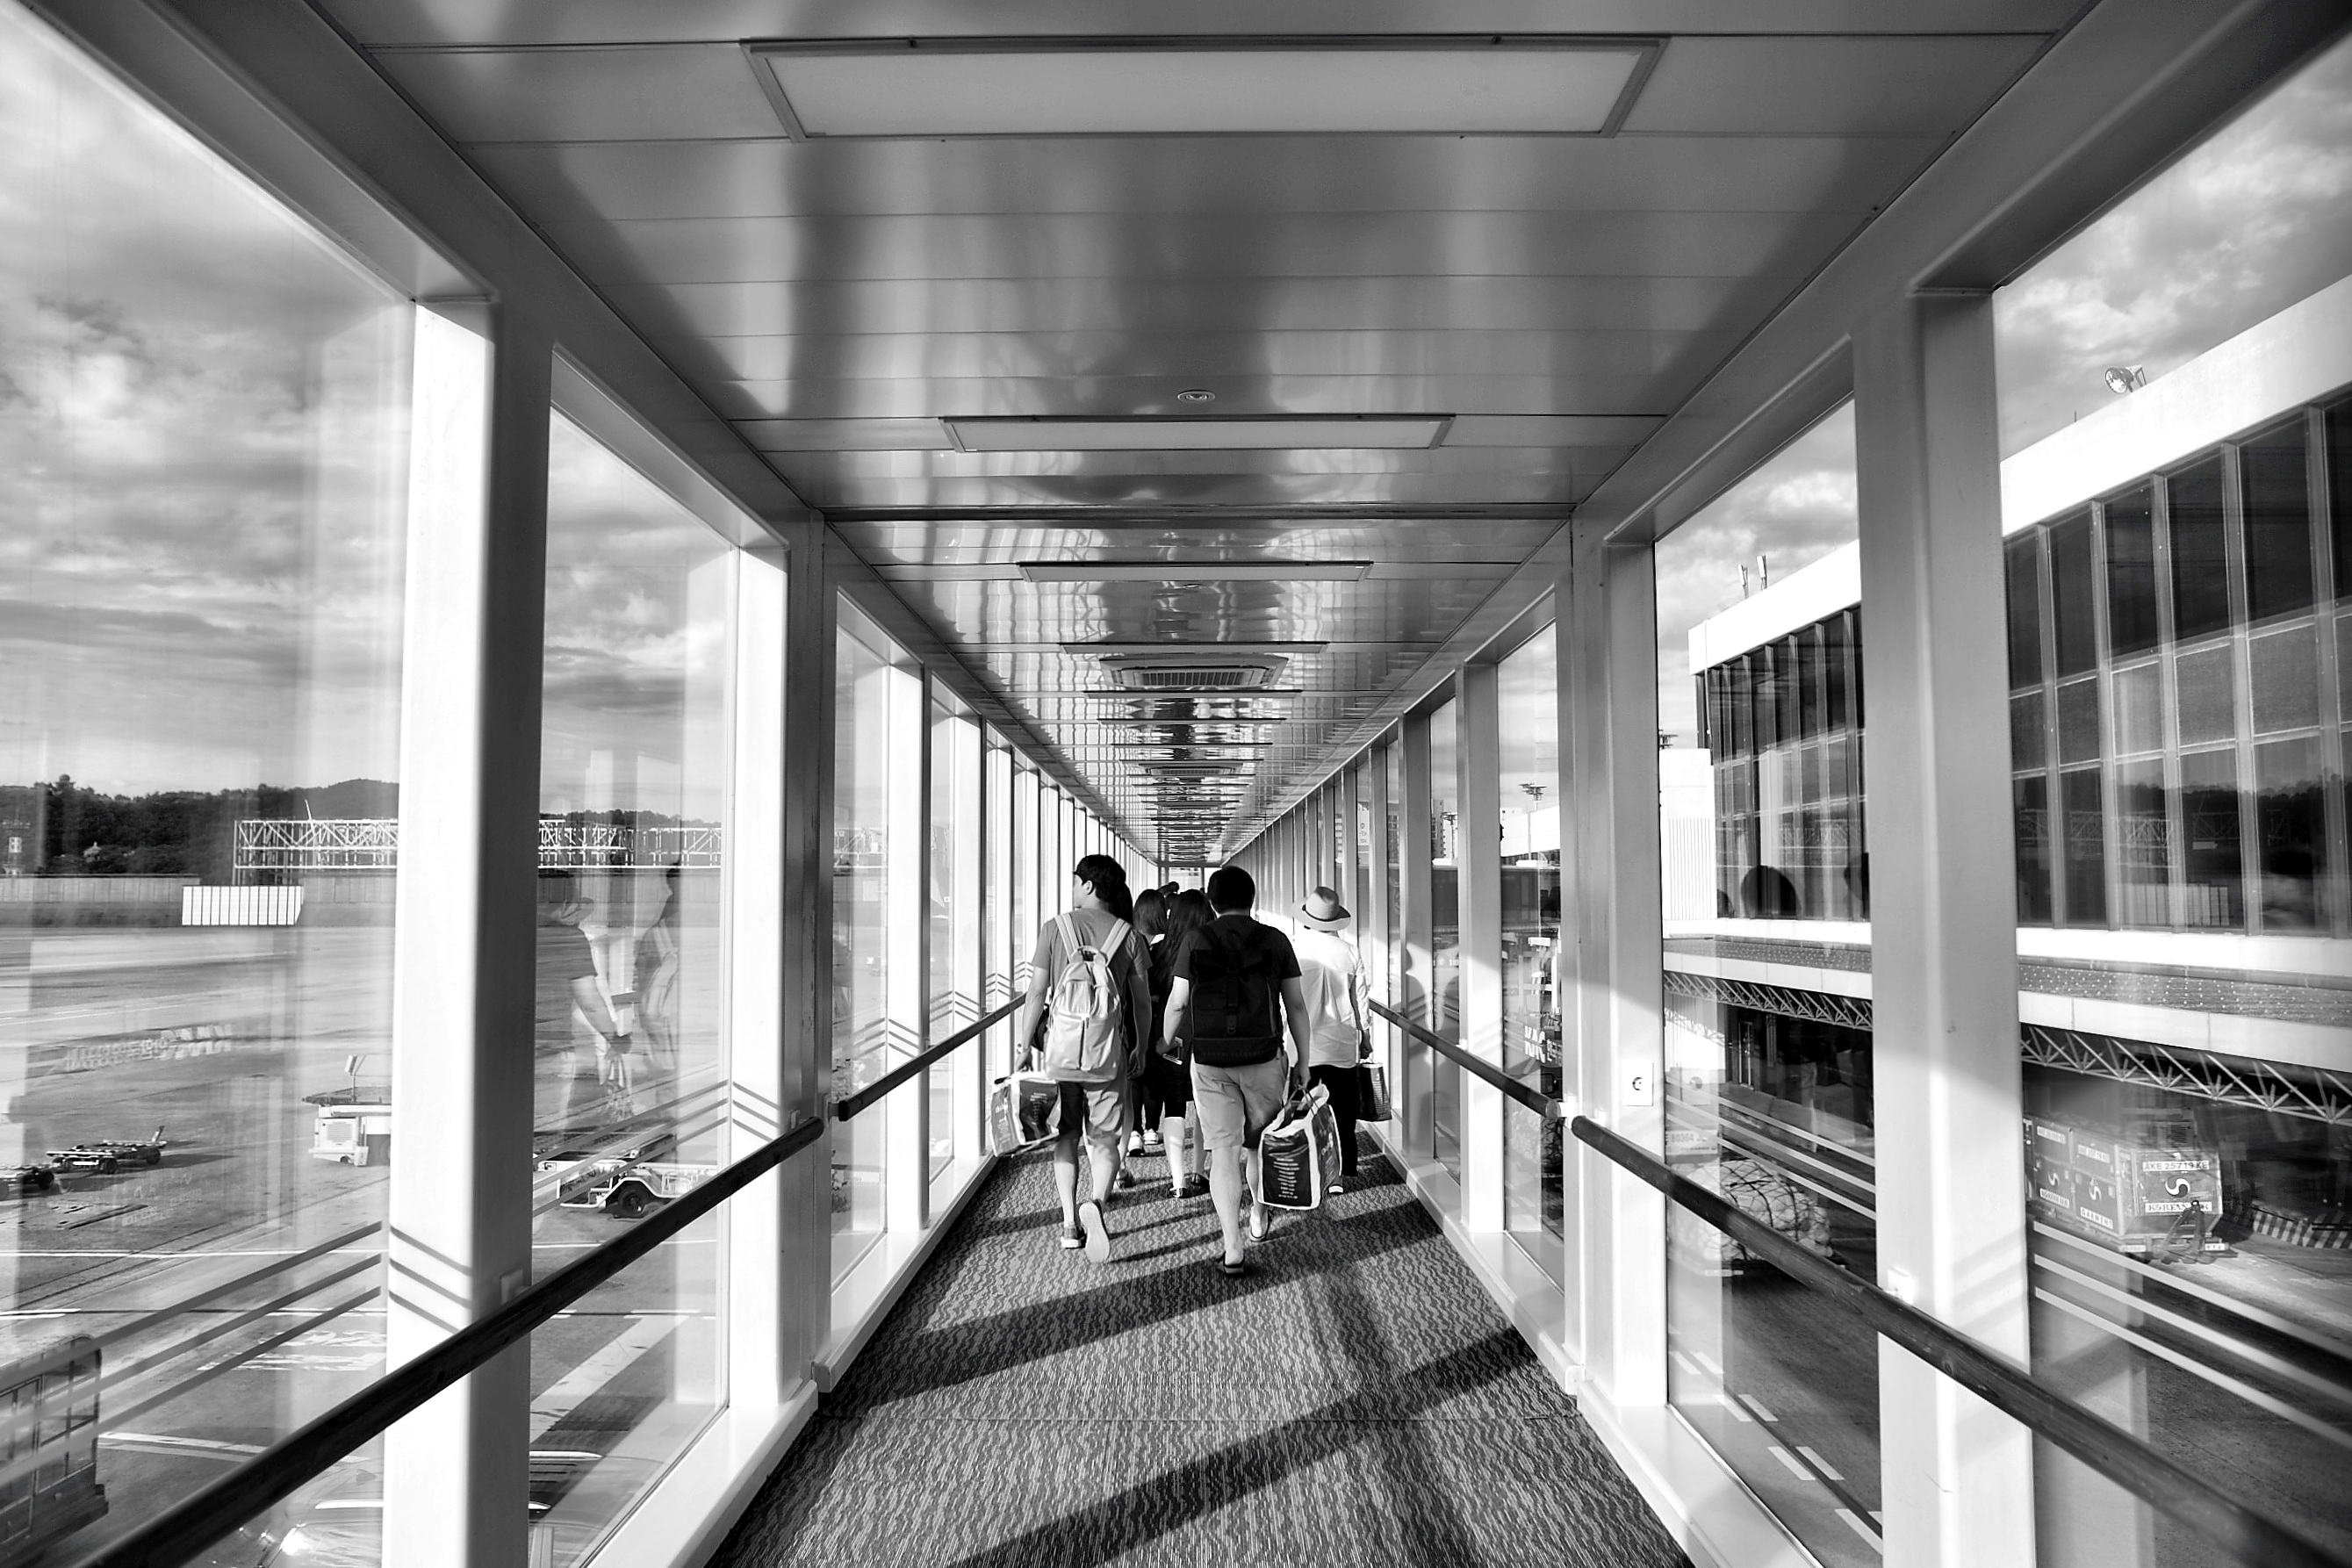
black and white, architecture, people, white, photography, tube, glass, airport, transport, line, train station, monochrome, public transport, metro station, symmetry, photograph, snapshot, shape, urban area, monochrome photography, rapid transit